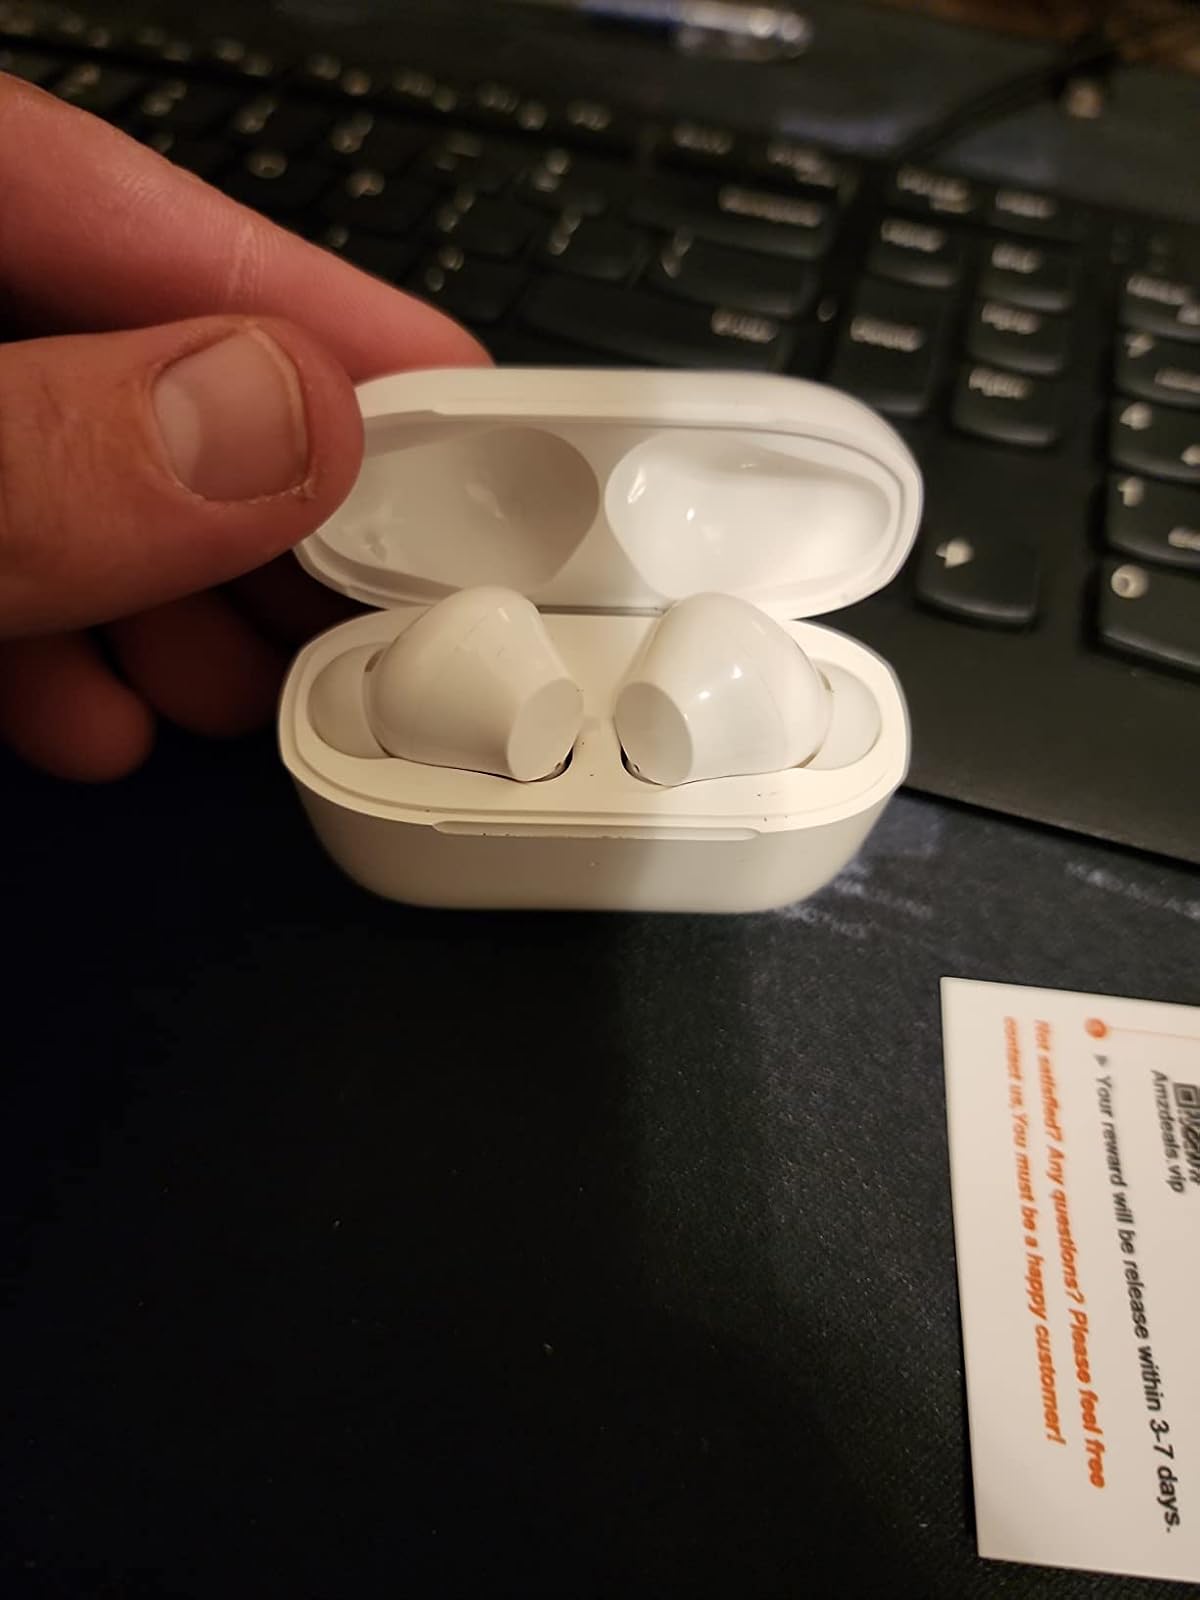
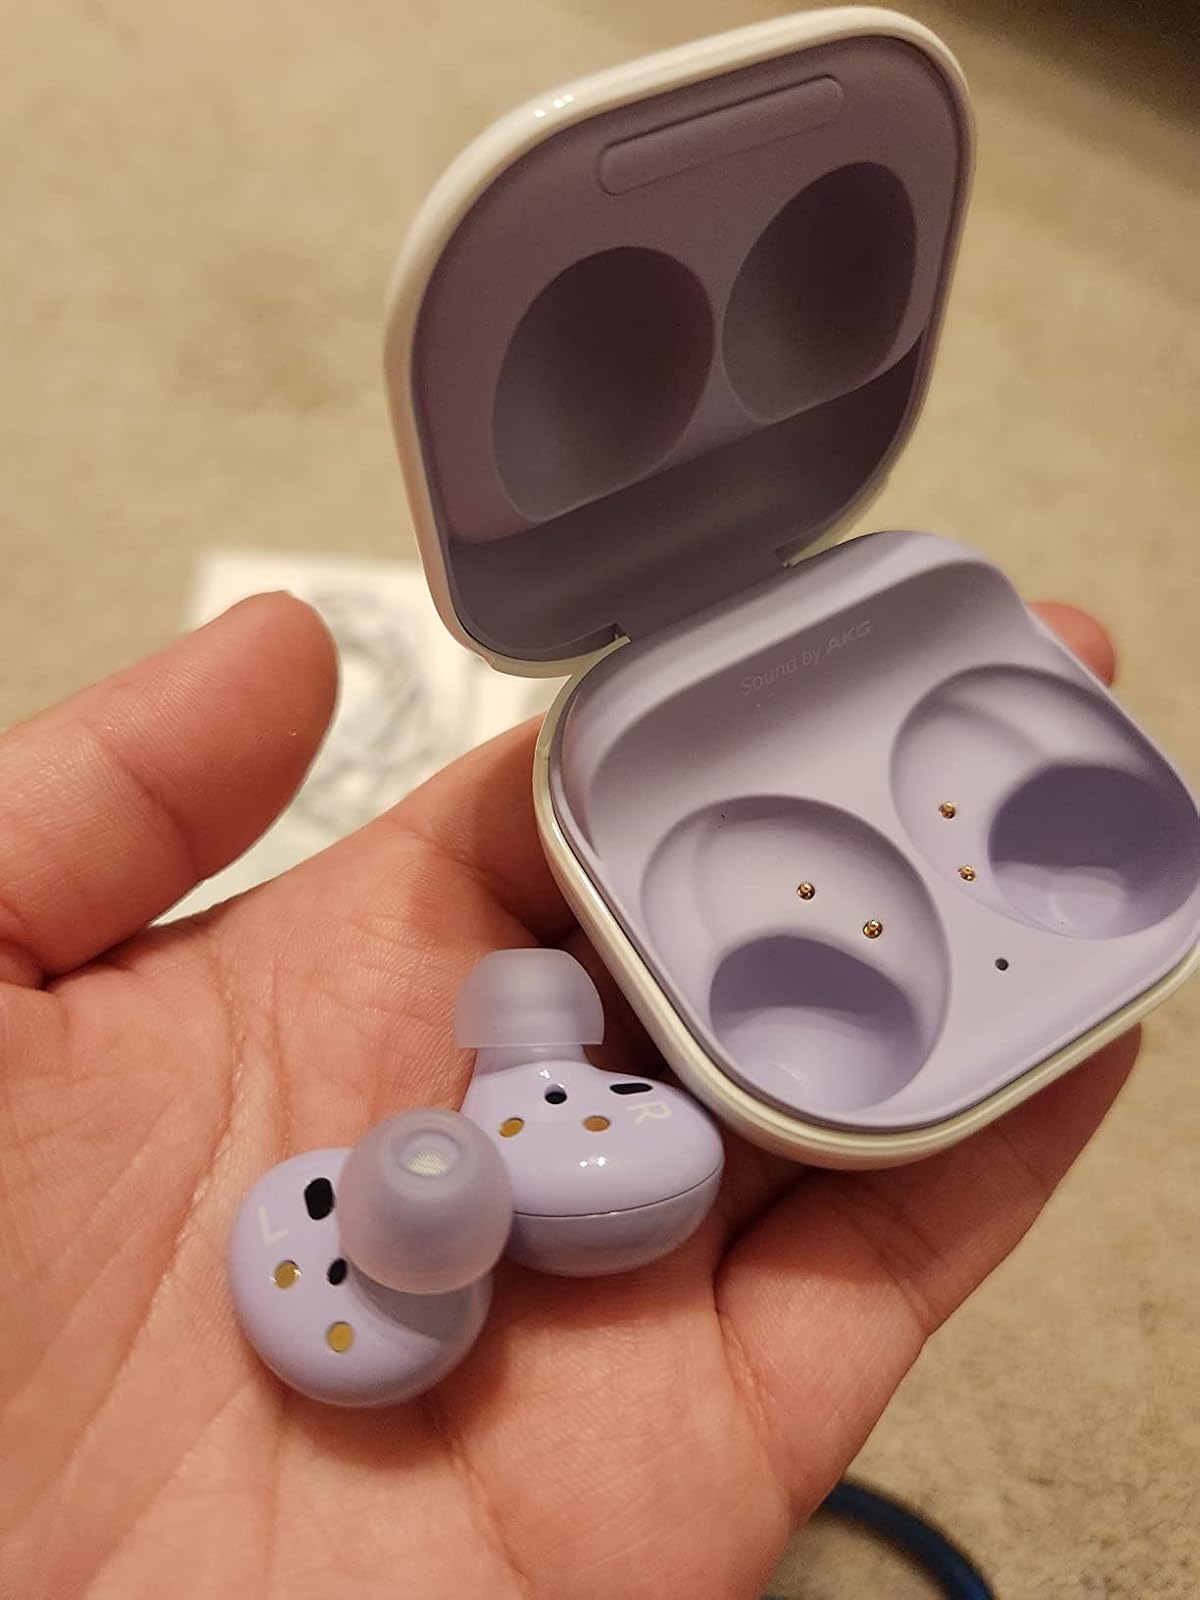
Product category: earbuds
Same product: no